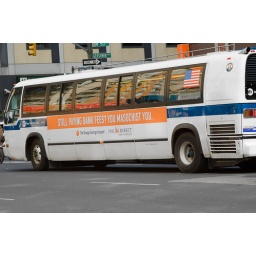
An MTA bus breezes by aptly fulfilling today's Photogamer challenge: &amp;quot;Orange orange orange.&amp;quot; You masochist you.